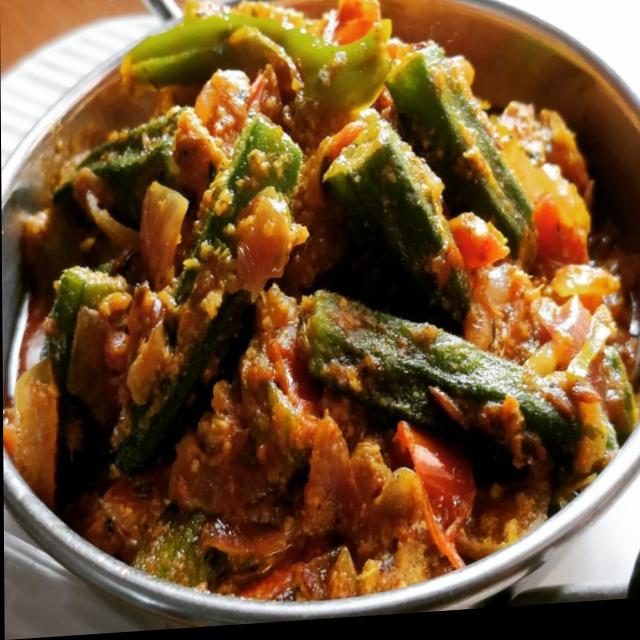
Dish: bhindi_masala